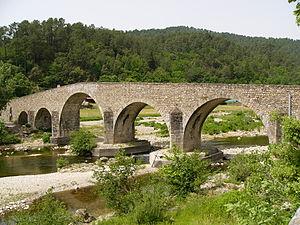
Le canton de Saint-Jean-du-Gard est une ancienne division administrative du département du Gard, dans l'arrondissement d'Alès.
Saint-Jean-du-Gard est une commune des Cévennes méridionales, située dans le département du Gard, en région Occitanie.
Le pont Vieux est un pont situé dans le département du Gard.